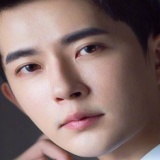
diễn viên Vu Mông Lung